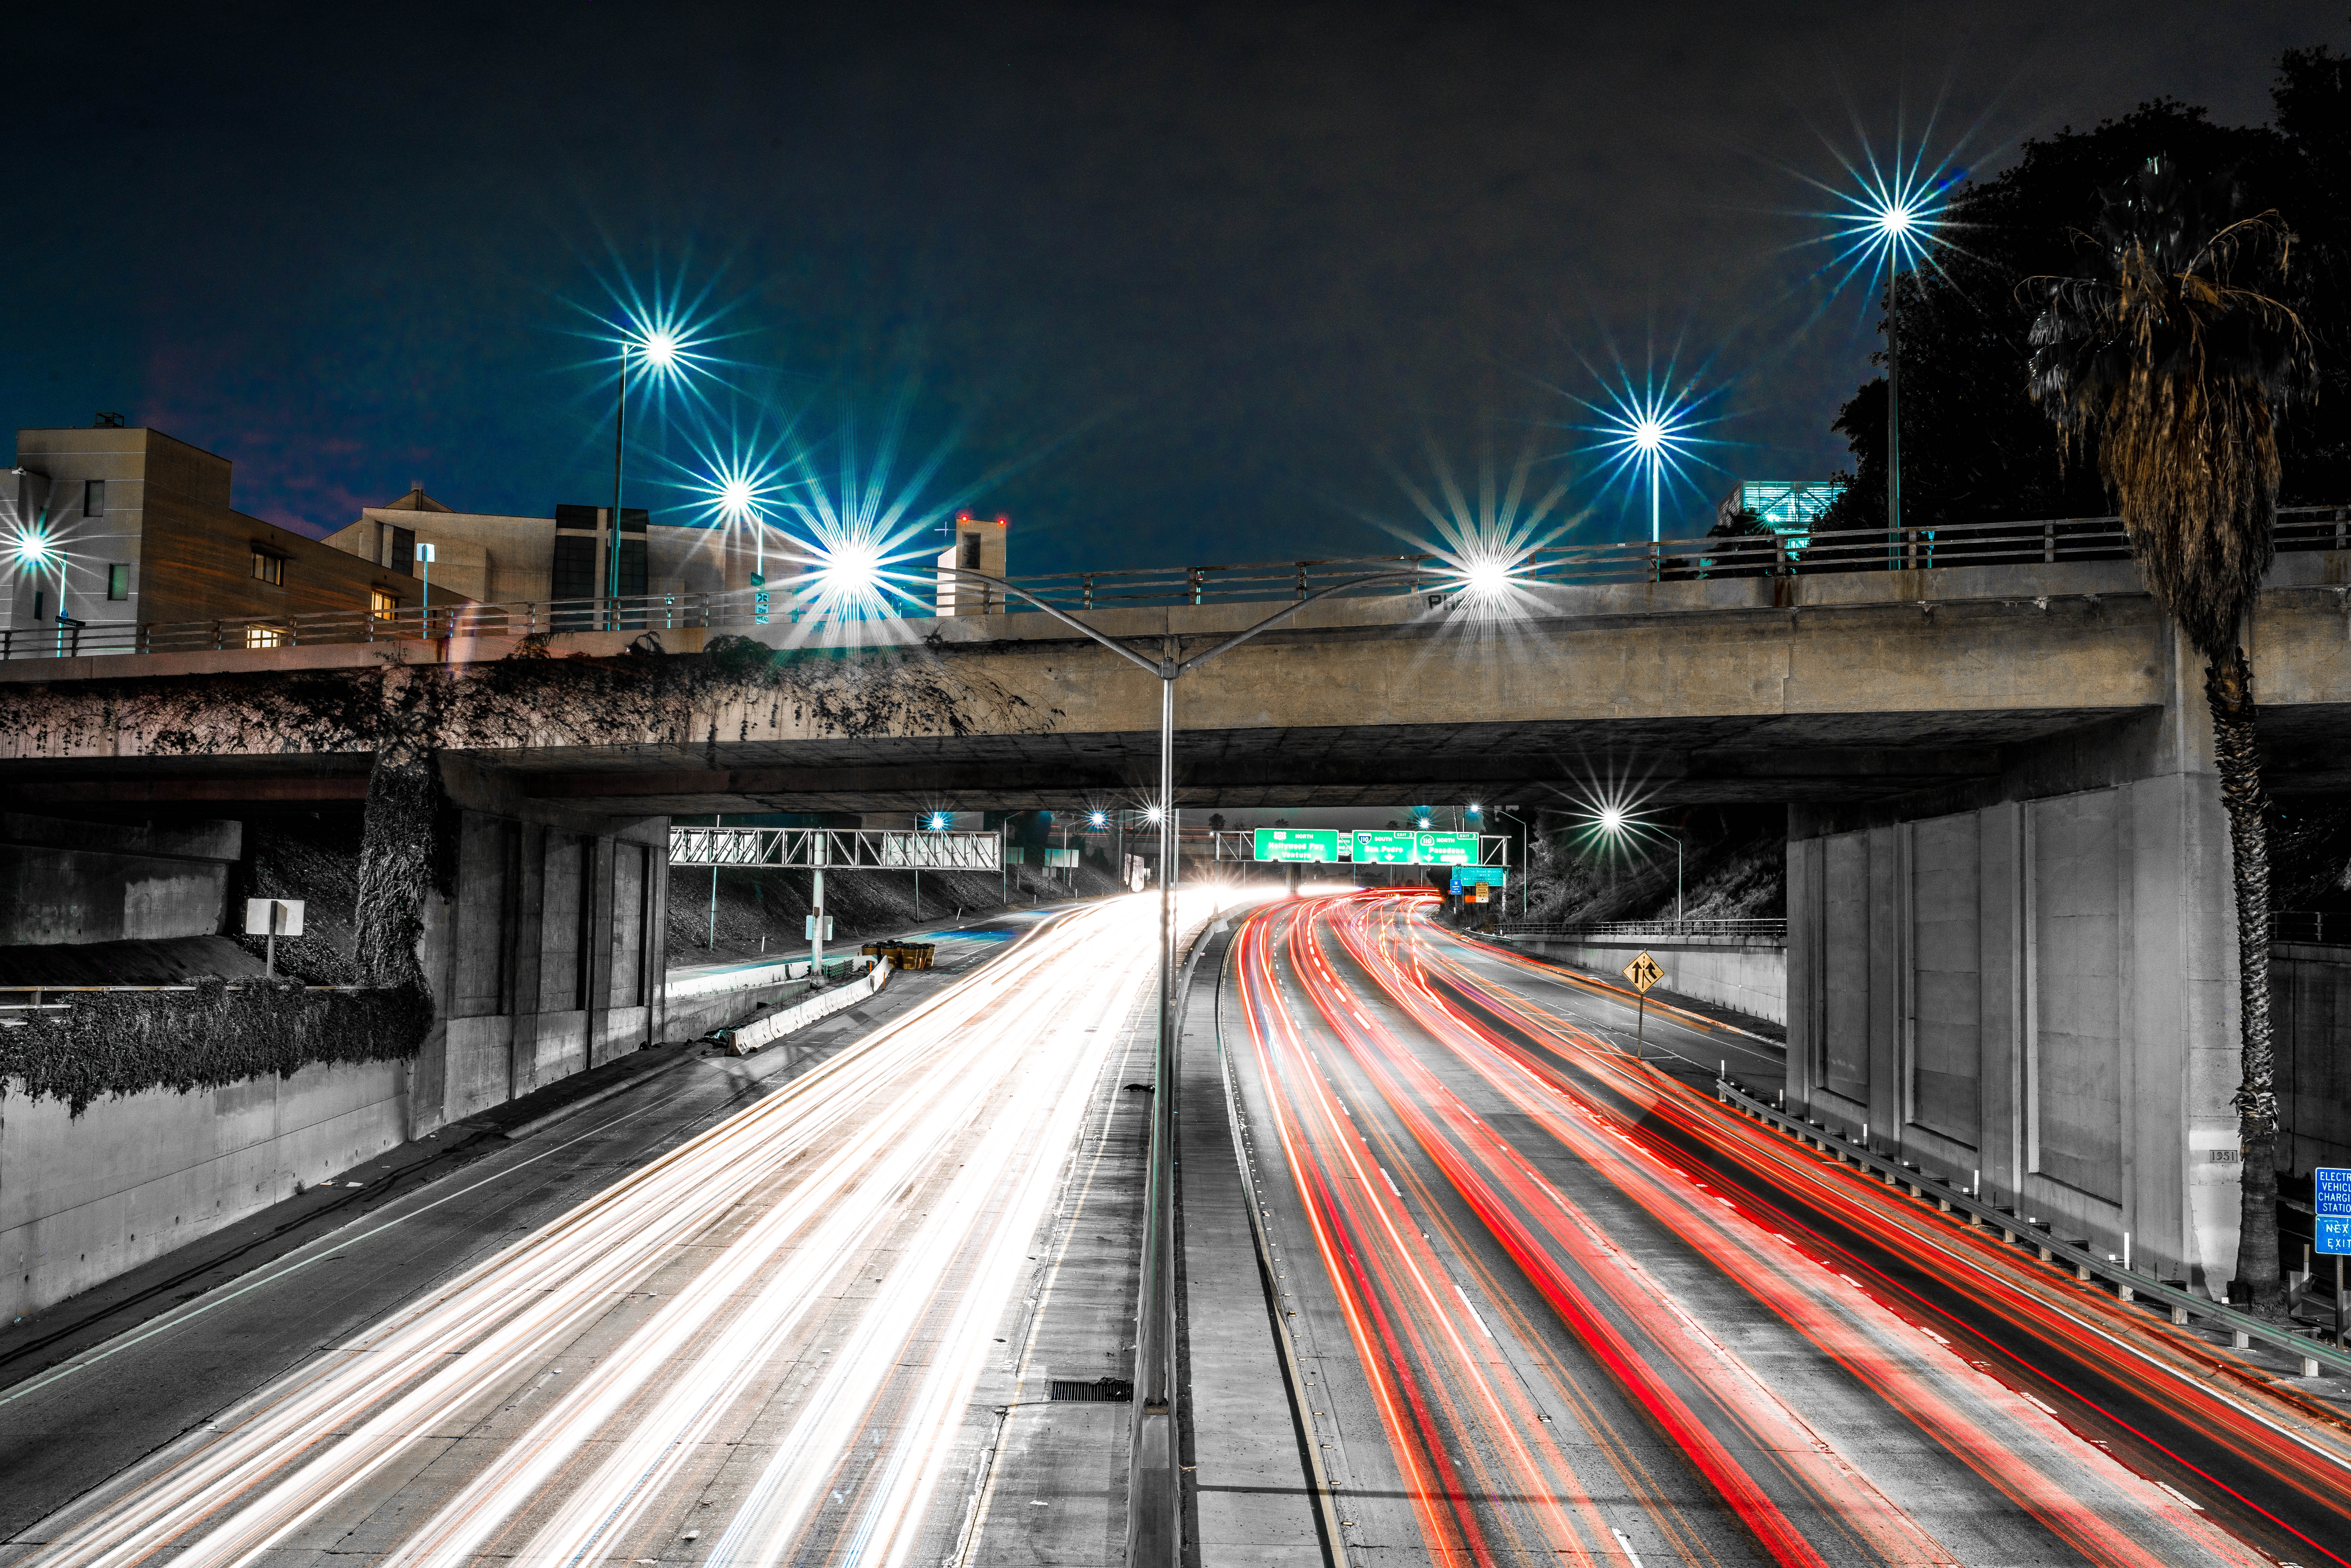
tree, snow, winter, light, architecture, sky, road, bridge, skyline, traffic, street, car, night, highway, building, city, skyscraper, cityscape, downtown, evening, reflection, landmark, street light, lane, lighting, infrastructure, metropolis, urban area, metropolitan area, fixed link